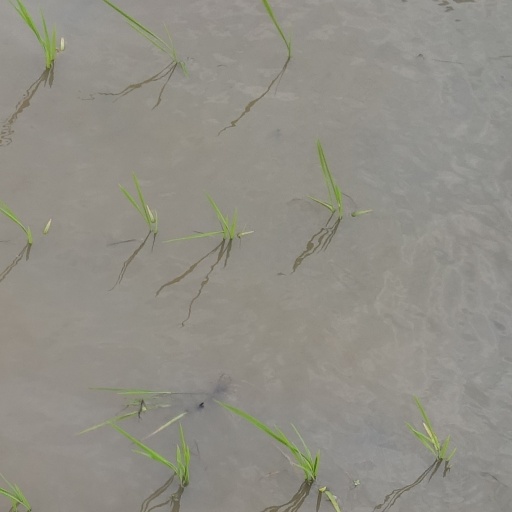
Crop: rice